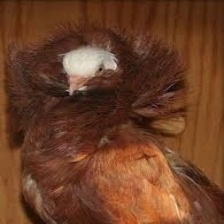
Species: JACOBIN PIGEON
Scientific name: COLUMBA LIVIA